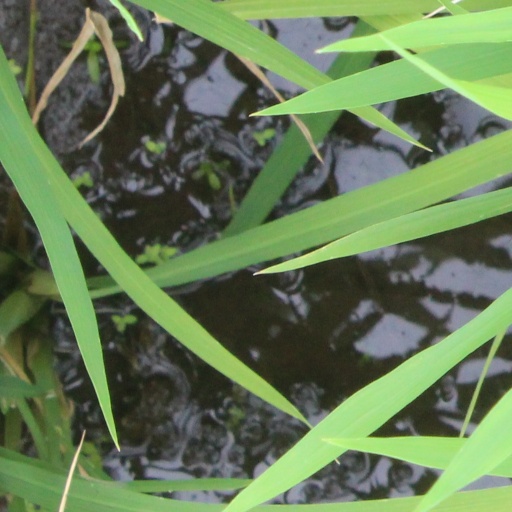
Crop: rice